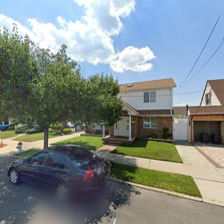
Label: streetView